Mukim Sungai Kebun

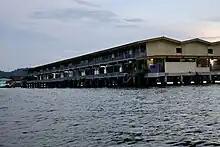
Sungai Siamas Primary School of Kampong Sungai Siamas.

According to folk tale, the story starts from the event of a yellow light that came from the sea and then went to the believed land (currently Kampong Sungai Siamas). On its way to the land, this yellow light suddenly met a diamond that was adrift. In the meeting, the ketupat asked the yellow light which was believed to be a gold nugget. Said ketupat "bahapa kamu kemari?" (why are you here>) then the yellow light continued to answer about their desire to stay and settle there. Then the ketupat answered back saying "inda guna-guna kamu menetap di sini, sedangkan kami ani rezeki yang memberi kenyang diorang pun mereka buang, ani kamu pula yang akan menetap di sini, jangantah kamu kemari" (what's the use of you staying here, while we have the sustenance that fills the people, they throw it away, but you are the one who will stay here, don't you come here). Hearing the ketupat's explanation, the yellow light turned back to the sea. In connection with the event, the place was named Sungai Siamas.